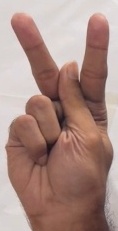
ASL sign: K